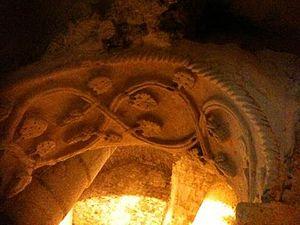
L’abbaye Saint-Victor de Marseille a été fondée au Vᵉ siècle par Jean Cassien, à proximité des tombes de martyrs de Marseille, parmi lesquels saint Victor de Marseille, qui lui donna son nom. L'abbaye prit une importance considérable au tournant du premier millénaire par son rayonnement dans toute la Provence. L'un de ses abbés, Guillaume de Grimoard, fut élu pape en 1362 sous le nom d'Urbain V. À partir du XVᵉ siècle, l'abbaye entama un déclin irrémédiable.
"Une gypserie est une décoration d’intérieur moulée et sculptée en gypse qui, cuit et broyé, devient la poudre de plâtre que l'on mélange à l'eau ""gâchage"" et qui durcit à l'air ""prise"", soit un staff. Le terme et la technique sont utilisés presque uniquement en Provence.